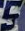
Number: 5